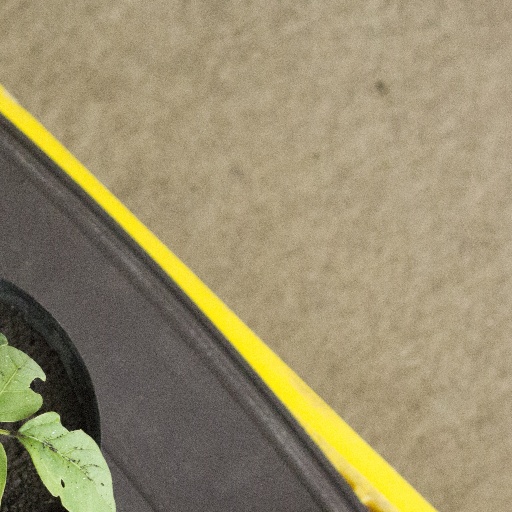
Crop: soybean